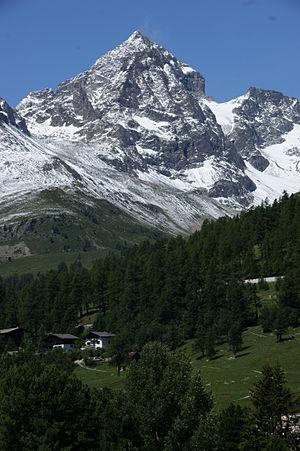
Le piz Julier depuis St. Moritz
Le piz Julier ou piz Güglia est un sommet de la chaîne de l'Albula en Suisse.